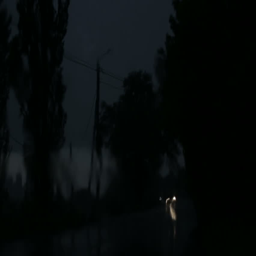
the car in the rain at night